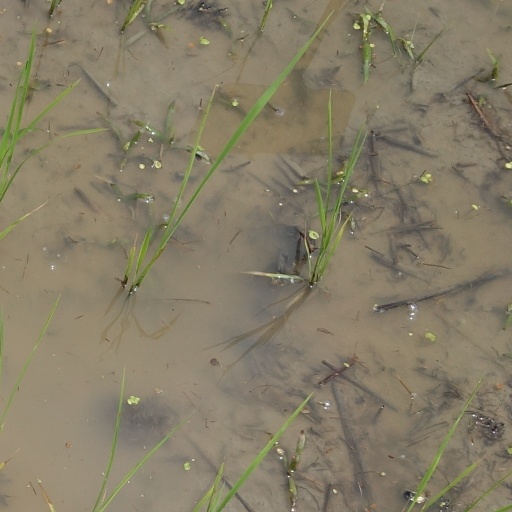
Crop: rice